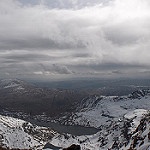
Label: mountain